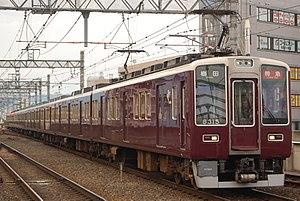
Les Hankyū 8300 sont une série d'automotrices japonaises.
Hankyu Corporation est une grande entreprise ferroviaire japonaise privée, possédant un réseau de lignes de chemins de fer centré sur la ville d'Osaka.